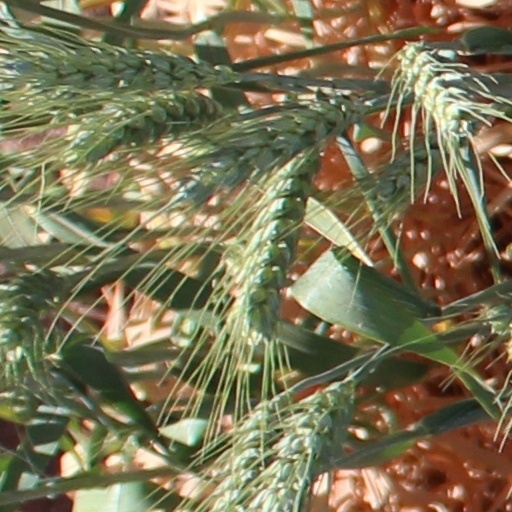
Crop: wheat